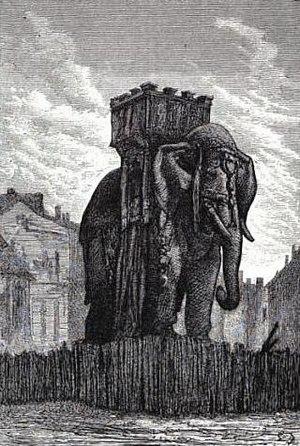
L’éléphant de la Bastille est un projet napoléonien de fontaine parisienne destinée à orner la place de la Bastille. Alimentée par l'eau de l'Ourcq acheminée par le canal Saint-Martin, cette fontaine monumentale devait être surmontée de la statue colossale d'un éléphant portant un howdah en forme de tour.